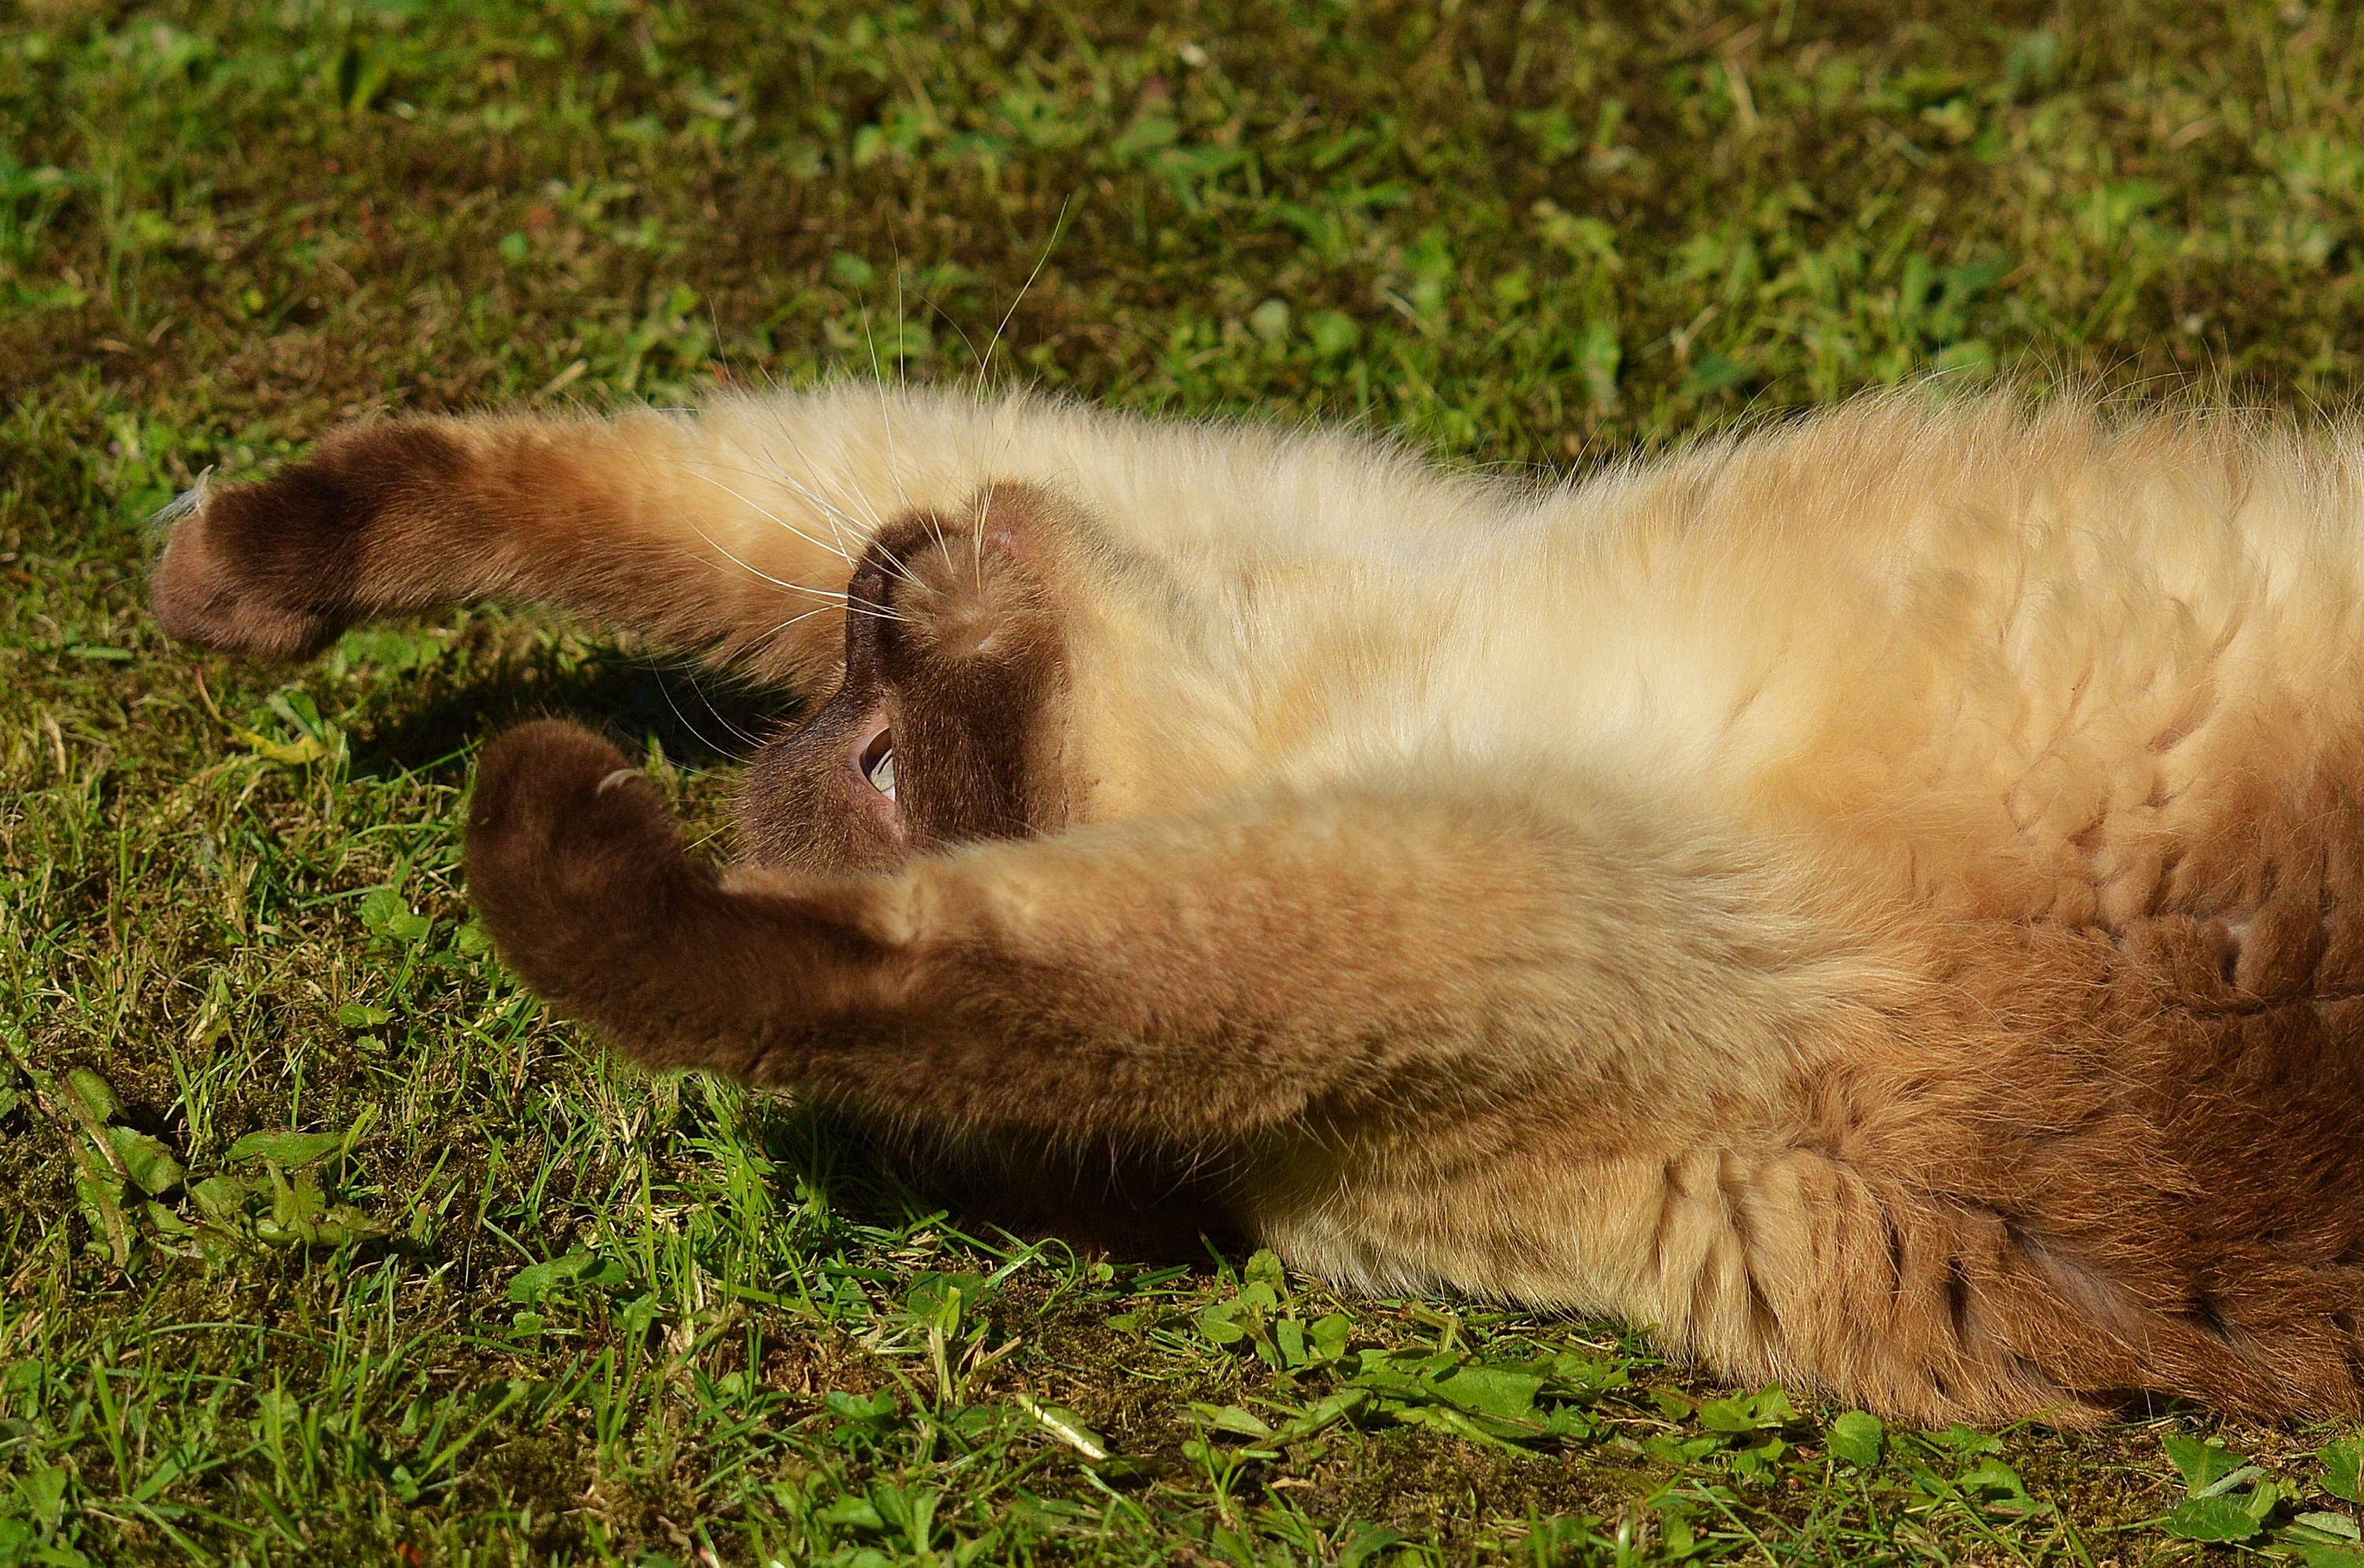
grass, play, sweet, cute, wildlife, fur, cat, brown, mammal, fauna, blue eye, thoroughbred, beige, vertebrate, mieze, dear, british shorthair